Antonio Maceo

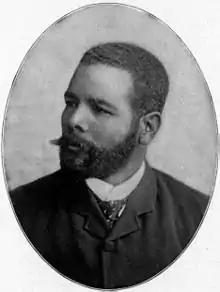
Antonio Maceo Grajales

Lt. General José Antonio de la Caridad Maceo y Grajales (June 14, 1845December 7, 1896) was a Cuban general and second-in-command of the Cuban Army of Independence.